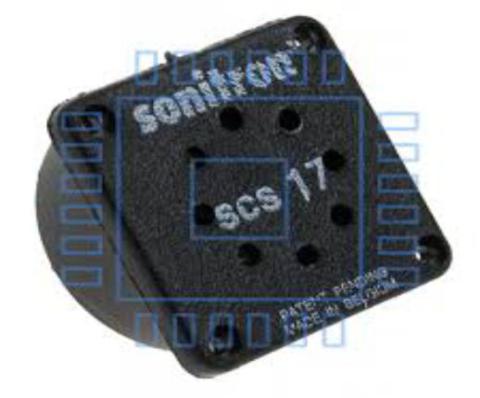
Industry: Electronic